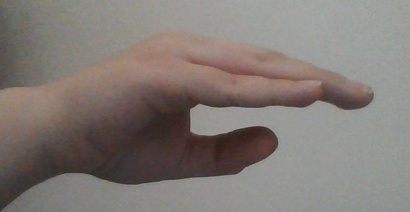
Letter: jeem